Zürcher Oberländer

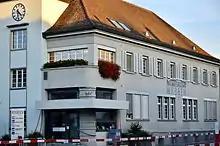
Newspaper building in Wetzikon

Zürcher Oberländer, commonly shortened to ZOL, is a Swiss German-language daily newspaper, published in Wetzikon.